World Police and Fire Games

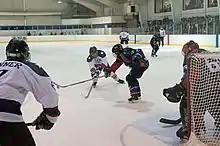
Ice Hockey at the 2015 games in Fairfax, Virginia

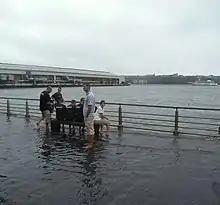
French team in New York on a day Hurricane Irene cancelled competition in 2011

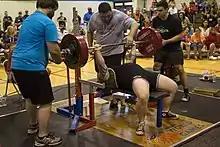
Border Patrol Agent Matt Phelps completes his successful attempt for a World Record bench press of 551lbs at the 2015 WPFG in Herndon, Virginia

The World Police and Fire Games (WPFG) is a biennial athletic event open to active and retired law enforcement and fire service personnel throughout the world. The WPFG Federation is an arm of the California Police Athletic Federation (CPAF), an American non-profit organization.